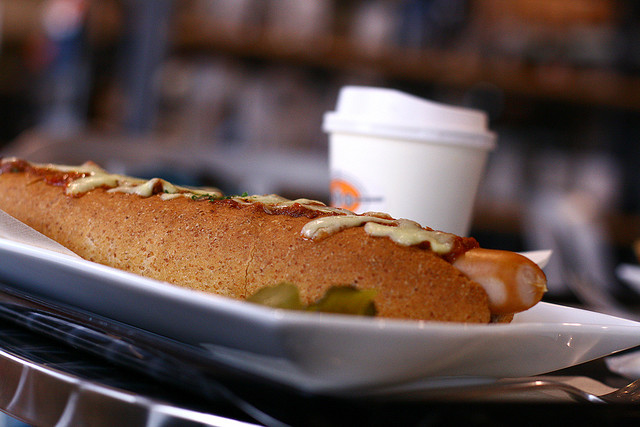
user: Given an image and a question. Answer the question in a short answer. Question: Is this coffee accompaniment baked frozen or both? Short Answer:
assistant: baked